Eisenberg Castle, Bavaria

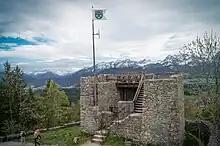

The end of the castle came on the 15 September 1646, shortly before the end of the Thirty Years' War, when the Austrians burnt their own castles of Eisenberg, Freyberg and Falkenstein in a policy of scorched earth. In the 1980s the "Burgenverein Eisenberg" and the community of Eisenberg restored the fabric and established a small museum in the center of Zell.